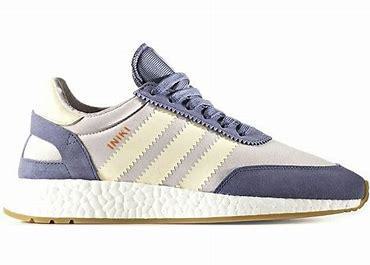
Brand: Adidas
Model: Iniki Runner